Fukushima Prefecture

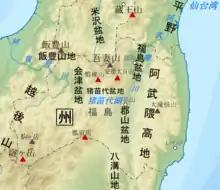
Topographic map of Fukushima Prefecture

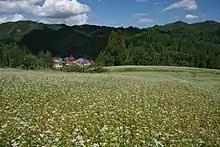
Buckwheat field in Yamato, Kitakata

Fukushima is both the southernmost prefecture of Tōhoku region and the prefecture of Tōhoku region that is closest to Tokyo. With an area size of it is the third-largest prefecture of Japan, behind Hokkaido and Iwate Prefecture. It is divided by mountain ranges into three regions called (from west to east) Aizu, Nakadōri, and Hamadōri.